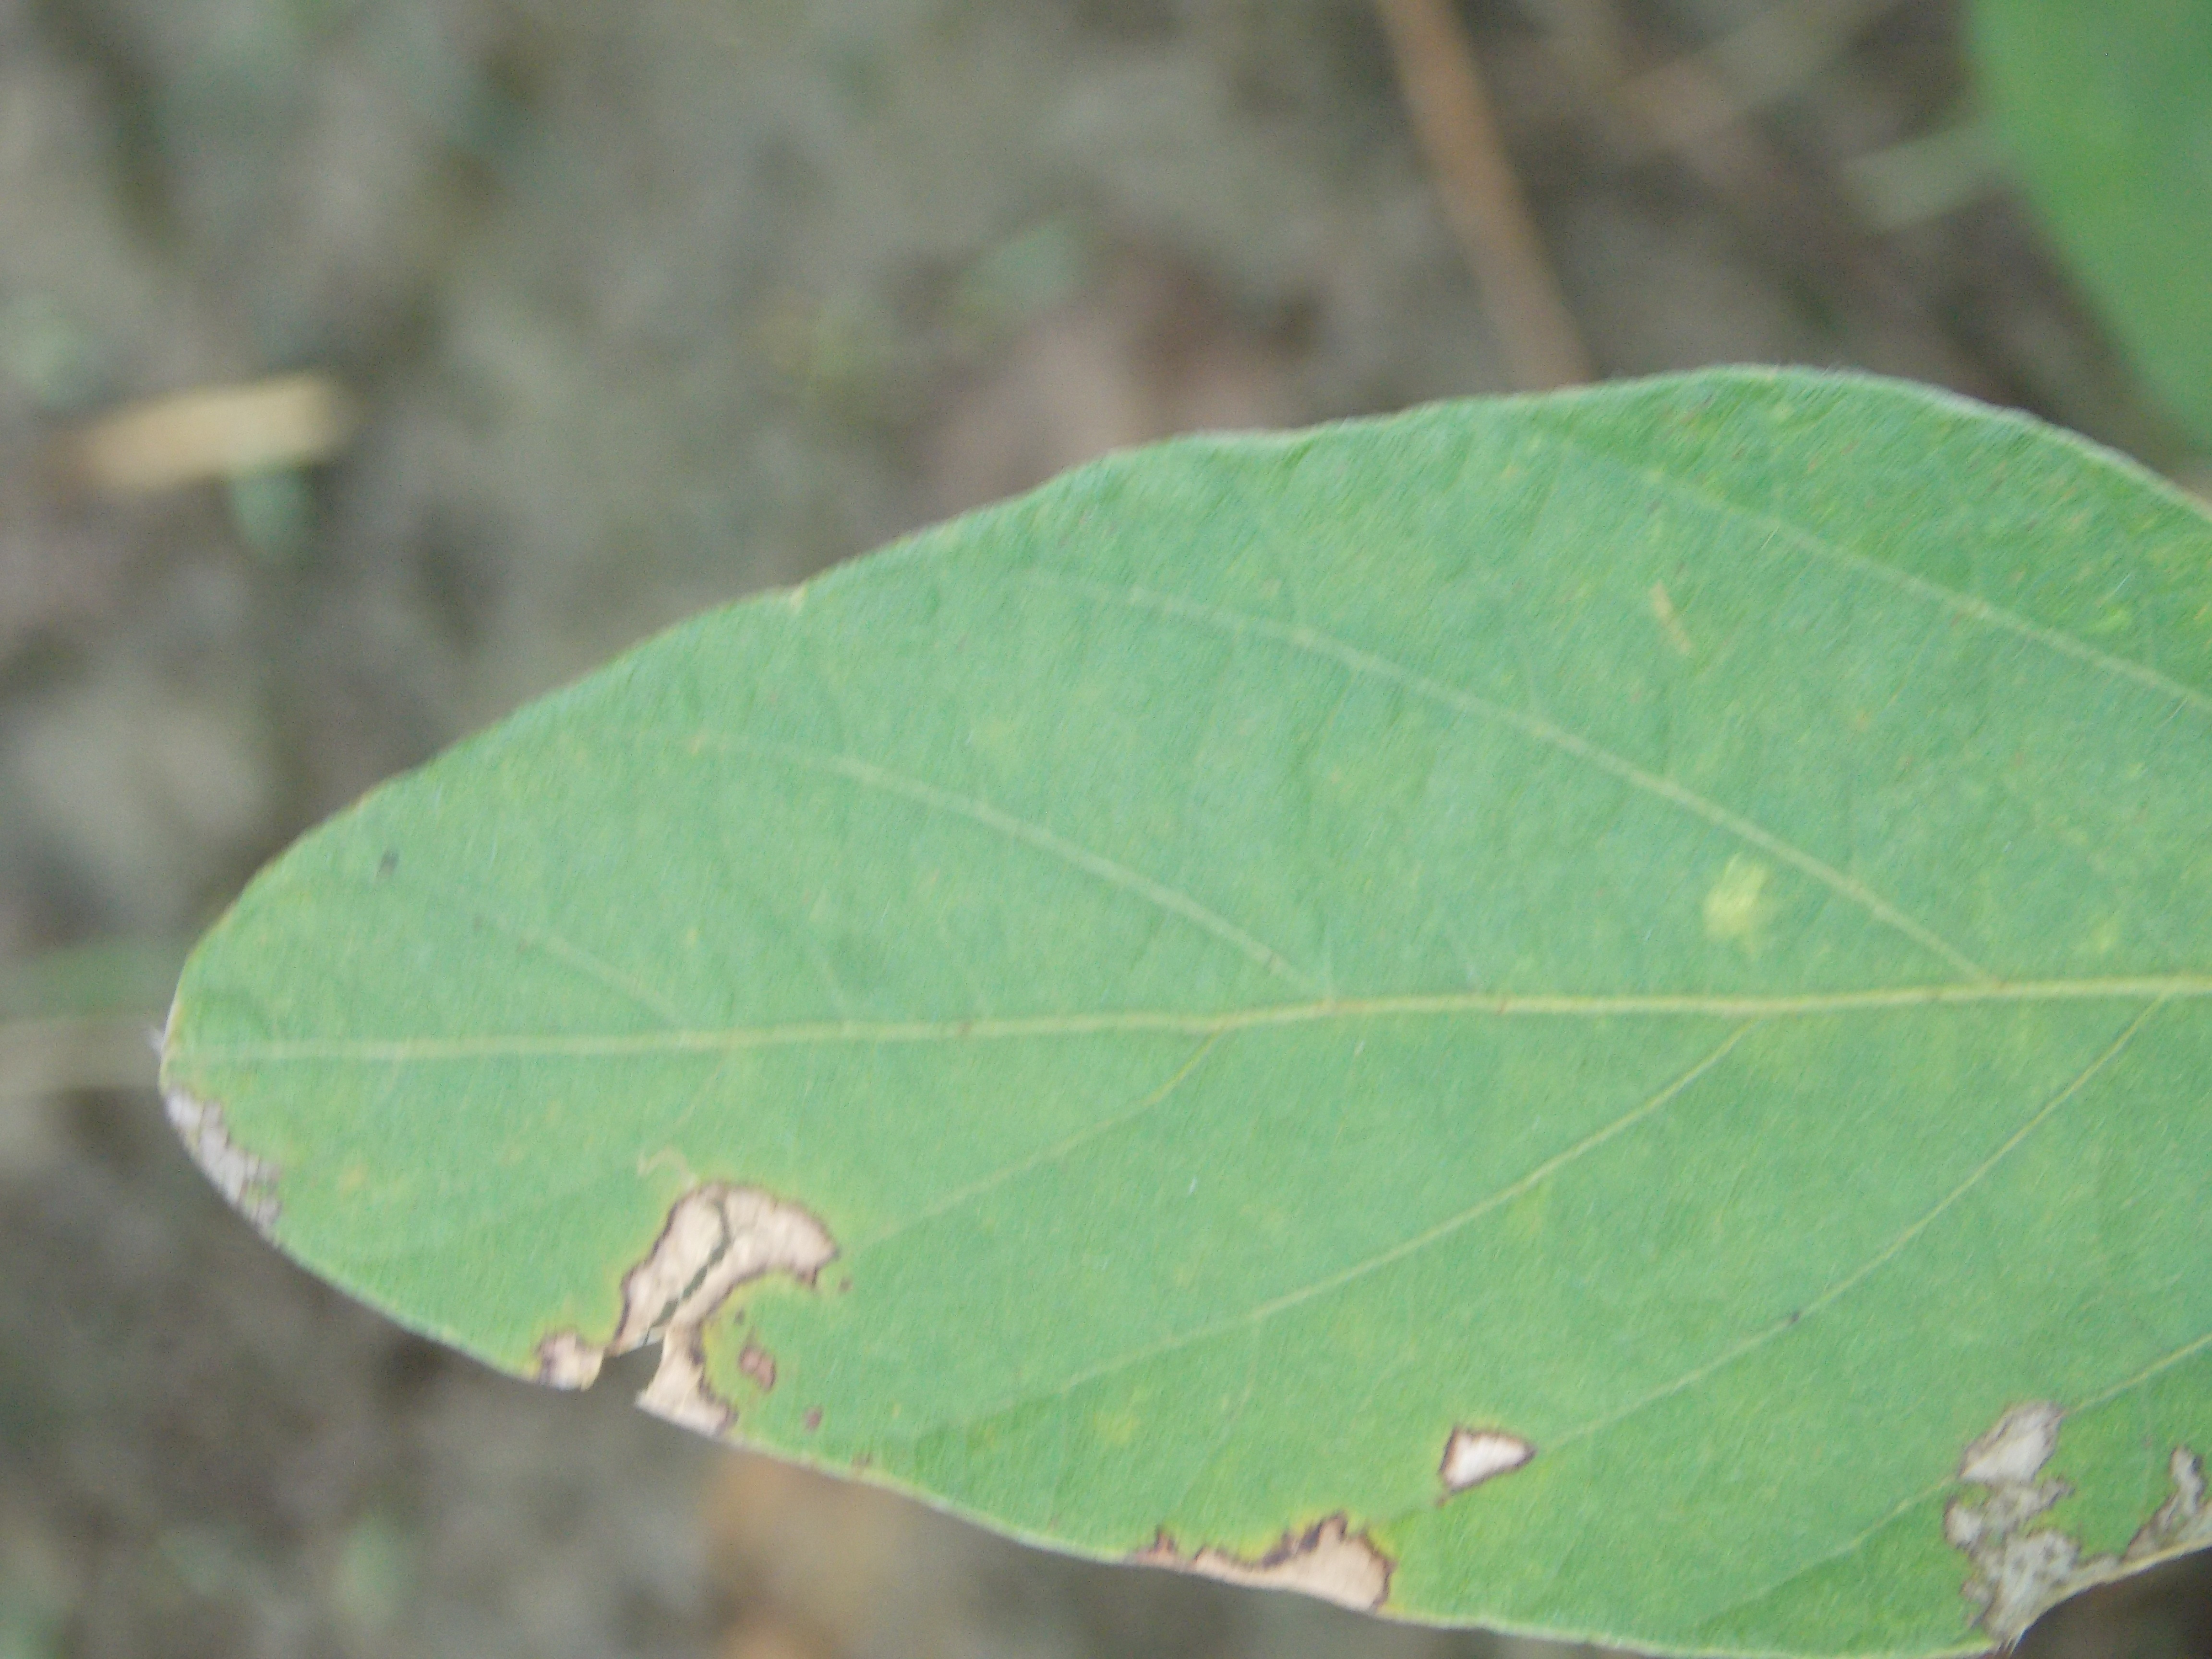
Label: Healthy